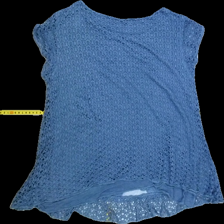
View: back
Type: T-shirt
Category: Ladies
Brand: Not Applicable
Colors: Blue
Material: 100%viscose
Pattern: Floral print
Cut: Regular, C-collar
Season: All
Trend: No trend
Stains: Yes
Price range: <50
Recommended usage: Export